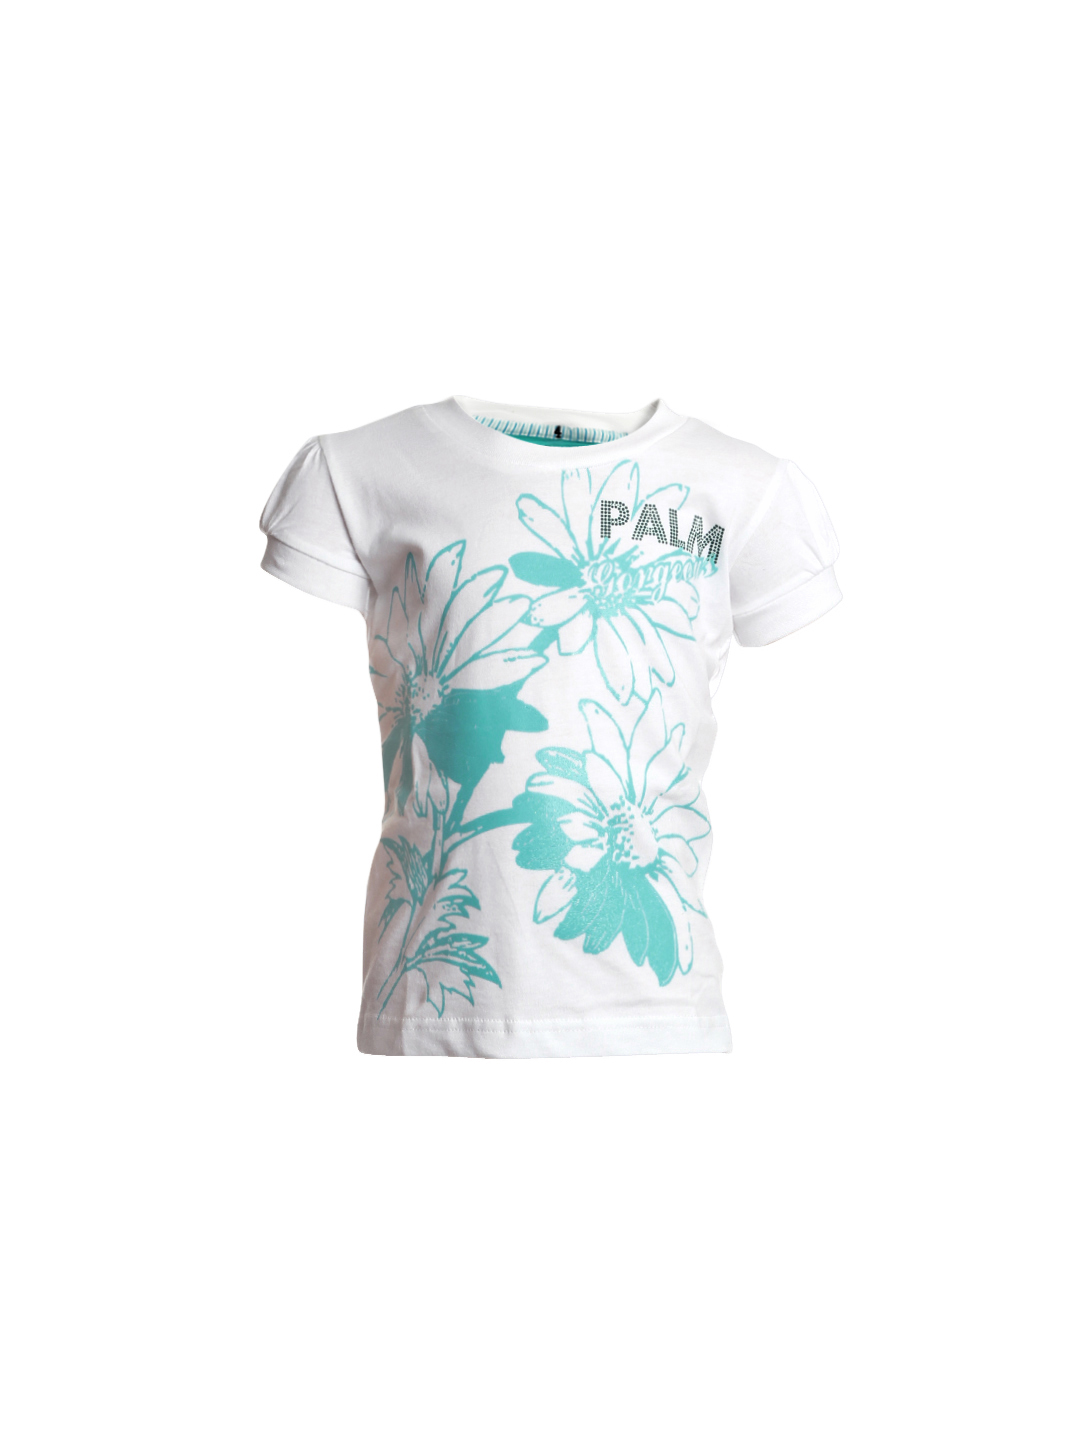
Palm Tree Girls Printed White Top
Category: Apparel / Topwear / Tops
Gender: Girls
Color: White
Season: Summer 2012
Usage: Casual